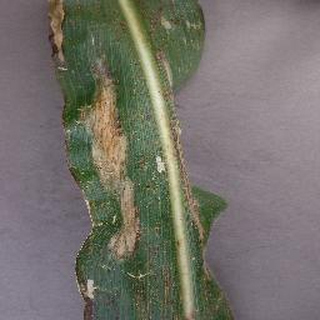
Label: corn_northern_leaf_blight